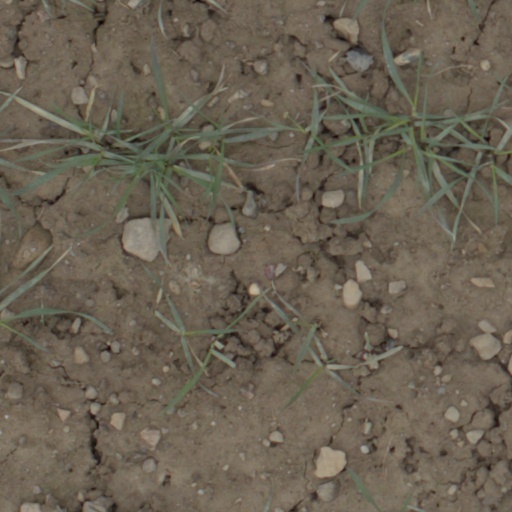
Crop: wheat